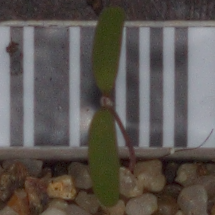
Label: fat_hen